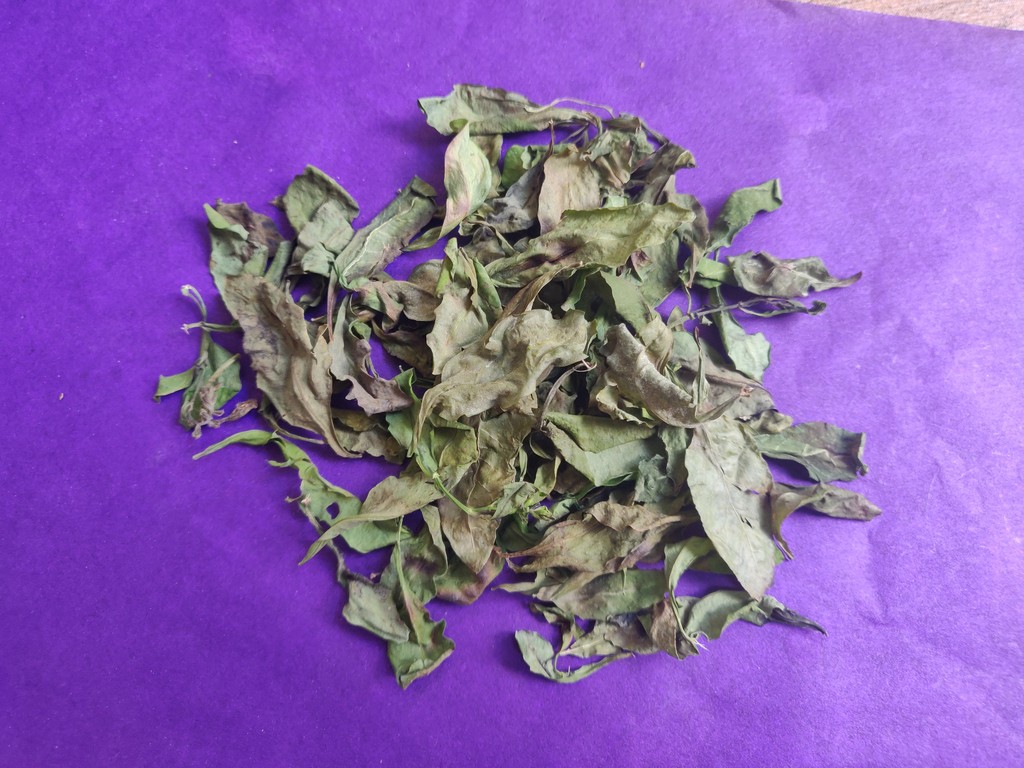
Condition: Dried
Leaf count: multiple
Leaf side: unknown